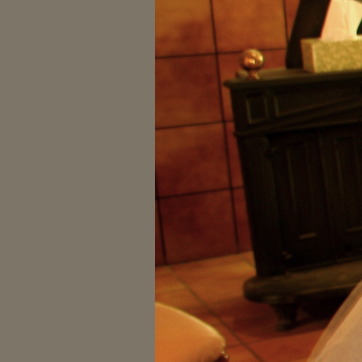
Material: tile